Michael Healy (artist)

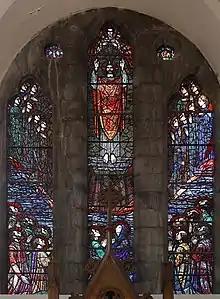
"The Ascension", three-light window in the west transept of St. Brendan's Cathedral, Loughrea

Between 1936 and 1941, the year of Healy's death, he executed nine windows and a few small panels. Some of these, particularly the larger works, are difficult to date precisely and appear to have been executed over a number of years, in a few cases over a span as great as four years. Aside from his two overseas commissions, one destined for Karori, New Zealand, and the other for the chapel of Brophy College Preparatory, Phoenix, Arizona, Healy's output during this period comprises three distinct sets: a pair of three-lights, the "Ascension" and "Last Judgement" for St Brendan's Cathedral, Loughrea; a pair of two-lights for Blackrock College Chapel; and a trio of two-lights for Clongowes Wood College chapel. All nine of these windows number among the finest he executed in a stained glass career that spanned thirty-nine years, however the two that stand out are those for Loughrea Cathedral which are stunning in terms of technique and dramatic interpretation.